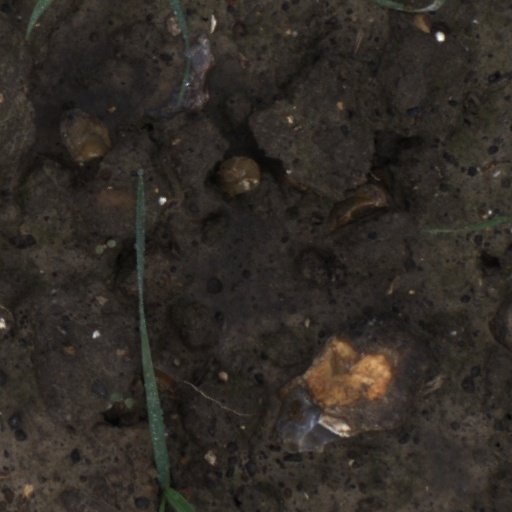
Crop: wheat